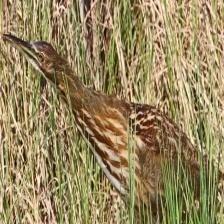
Species: AMERICAN BITTERN
Scientific name: BOTAURUS LENTIGINOSUS